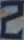
Number: 2